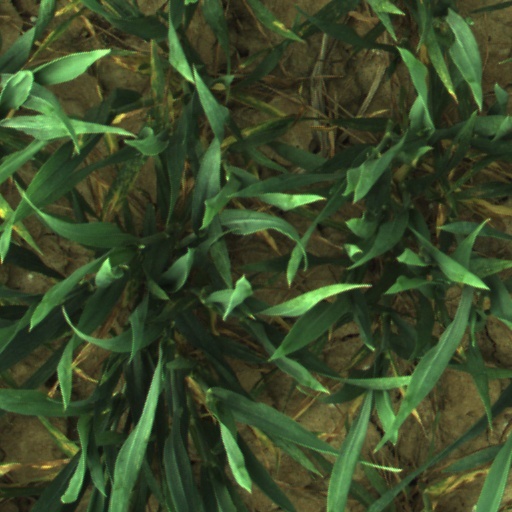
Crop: wheat